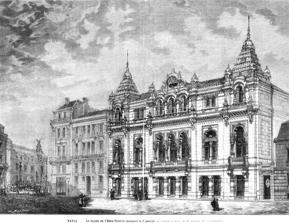
Building: Éden-Théâtre
Country: France
Year built: 1883
Former theatre and cinema in rue Boudreau, Paris, France This article is about the former theatre in Paris. For the theatre in New York City, formerly named the Eden Theatre, see Village East by Angelika . Éden-Théâtre Éden-Théâtre (1883–1890) Théâtre Lyrique (1890) Grand Théâtre (1892–1893) Entrance facade of the Éden-Théâtre (with the west facade of the nearby Palais Garnier in the background on the left) Detail from an 1893 map of Paris with the Éden-Théâtre on the left and the Opéra ( Palais Garnier ) on the right Address 7 rue Boudreau, 9th arrondissement Paris Coordinates 48°52′20″N 2°19′45″E / 48.872153°N 2.329155°E / 48.872153; 2.329155 Construction Opened 7 January 1883 Demolished May 1895 Architect William Klein Albert Duclos The Éden-Théâtre was a large theatre (4,000 seats) in the rue Boudreau, Paris, built at the beginning of the 1880s by the architects William Klein and Albert Duclos (1842–1896) in a style influenced by orientalism . It was demolished in 1895. History Éden-Théâtre Inspired by Moghol architecture, it was inaugurated on 7 January 1883 with the ballet Excelsior! with music by Romualdo Marenco , and this was followed in subsequent years by other spectacular ballets. The theatre witnessed the single performance of the first Paris production of Wagner's Lohengrin , on 3 May 1887 (in French) with Ernest van Dyck and Fidès Devriès , conducted by Charles Lamoureux , which aroused enormous opposition among the Parisian public. This was followed in 1888 by La fille de Madame Angot with Anna Judic and Jeanne Granier and Le petit duc with José Dupuis and Granier. The four-act version of Orphée aux enfers with Christian and Granier, a revival of Excelsior! , and the Paris premiere of Charles Lecocq 's Ali-Baba were presented in 1889. Théâtre Lyrique After a ballet and a grand revue, the theatre was renamed Théâtre Lyrique in October 1890, and the first Paris performance of Samson et Dalila with Talazac and Bloch and La jolie fille de Perth with Émile Engel and Cécile Mézeray were presented, but the theatre closed before the end of the year due to lack of funds. Grand Théâtre View of the auditorium Share certificate of S.A. de l'Eden-Theatre from the 15. December 1881 On 12 November 1892 the theatre became the Grand Théâtre, opening with Daudet 's play Sapho (with incidental music by Mendelssohn , Delibes and Massenet ), followed by a production of Le Malade imaginaire with Charpentier 's music arranged by Saint-Saëns . The year 1893 saw a production of L'Arlésienne (music director Gabriel Marie ), Pêcheur d'Islande by Loti with Guitry and music by Ropartz , and in November that year the Société des Grand Concerts of Colonne gave Marie-Magdeleine (with Gabrielle Krauss ) and La damnation de Faust (with Engel). Comédie-Parisienne In 1893 a foyer of the Grand Théâtre was converted into a much smaller theatre called the Comédie-Parisienne (later renamed Théâtre de l'Athénée ). The colossal theatre suffered continual financial difficulties, closed in 1894, and was demolished in May 1895. References ^ a b c d Wild 2003. ^ Decléty, Lorraine (2003). "L'architecte orientaliste" . Livraisons d'Histoire de l'Architecture (in French). 5 (5): 55– 65. doi : 10.3406/lha.2003.931 . ^ "PARIS 1876-1939 : LES PERMIS DE CONSTRUIRE" . parisenconstruction.blogspot.com. 12 March 2008 . ^ Noel & Stoullig, vol. 9 (année 1883), p. 299 . ^ Noel & Stoullig, vol. 13 (année 1887), p. 465 ; Langham-Smith 1992, p. 873. ^ Noel & Stoullig, vol. 14 (année 1888), p. 372 ( La fille de Madame Angot ), p. 379 ( Le petit duc ). ^ Noel & Stoullig, vol. 15 (année 1889), p. 385 ( Orphée aux enfers ), p. 389 ( Excelsior! ), p. 392 ( Ali-Baba). ^ Noel & Stoullig, vol. 16 (année 1890), pp. 509–522 . ^ Noel & Stoullig, vol. 18 (année 1892), p. 281 . ^ Noel & Stoullig, vol. 19 (année 1893), pp. 335–342 . Sources Wikimedia Commons has media related to Éden-Théâtre . Fauquet, Joël-Marie , editor (2001). Dictionnaire de la musique en France au XIX e siècle . Paris: Fayard . ISBN 9782213593166 . Langham-Smith, Richard (1992). "Paris: 1870–1902" in Sadie 1992, vol. 3, p. 873–879. Noel, Édouard; Stoullig, Edmond (1875–1918). Les Annales du Théâtre et de la Musique (41 volumes). Paris. View at HathiTrust . Sadie, Stanley , editor (1992). The New Grove Dictionary of Opera (4 volumes). London: Macmillan. ISBN 978-1-56159-228-9 . Tydeman, William; Price, Steven (1991). Wilde: Salome Cambridge: Cambridge University Press. ISBN 978-0-521-56545-5 . Wild, Nicole (2003) "Éden-Théâtre" in Fauquet 2003, p. 422.